Zoo La Garenne

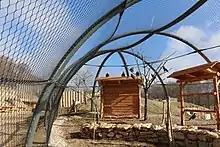
Inside the aviary in La Garenne

The Fondation La Garenne has a general mission on four planes that it has retained since its creation: